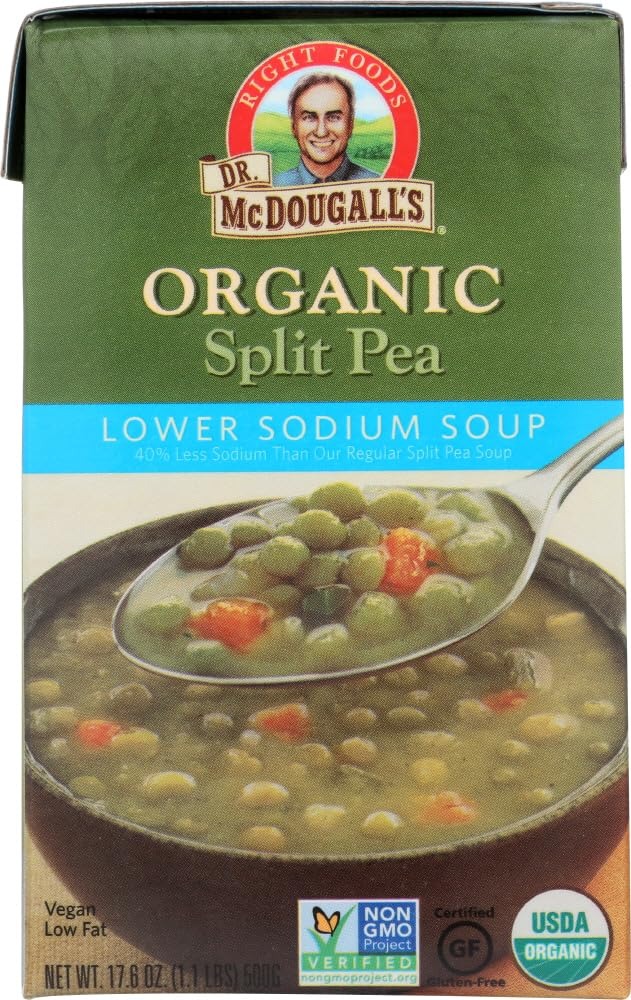
Item Name: DR. MCDOUGALL'S SOUP,OG2,SPLIT PEA,LS - 17.6 OZ - CS x6
Product Description: &lt;B&gt;&lt;i&gt;Dr. McDougall's Organic Low Sodium Split Pea Soup&lt;/i&gt;&lt;/b&gt;&lt;P&gt; A blend split peas and vegetables in a tasty lower-sodium broth.&lt;P&gt;Dr. McDougall's Organic Ready-To-Serve Soups, the first carton soups with chunks! Filled with hearty pieces of savory veggies and flavored with zesty spices, Dr. McDougall's Organic Ready-To-Serve Soups make the perfect meal anytime. No water required - just heat and serve!&lt;P&gt;Delicious and filling, yet not too salty. Low in fat and calories, and never any GMOs. Full of natural plant protein, antioxidants, and fiber to fill you up.&lt;P&gt;Packaged in an innovative, eco-friendly aseptic container that contains no potentially harmful Bisphenol A. Carton packages have a lower carbon footprint than cans, and contain 25% more soup than canned. No refrigeration required until opening.
Value: 105.6
Unit: Ounce

Price: 15.93